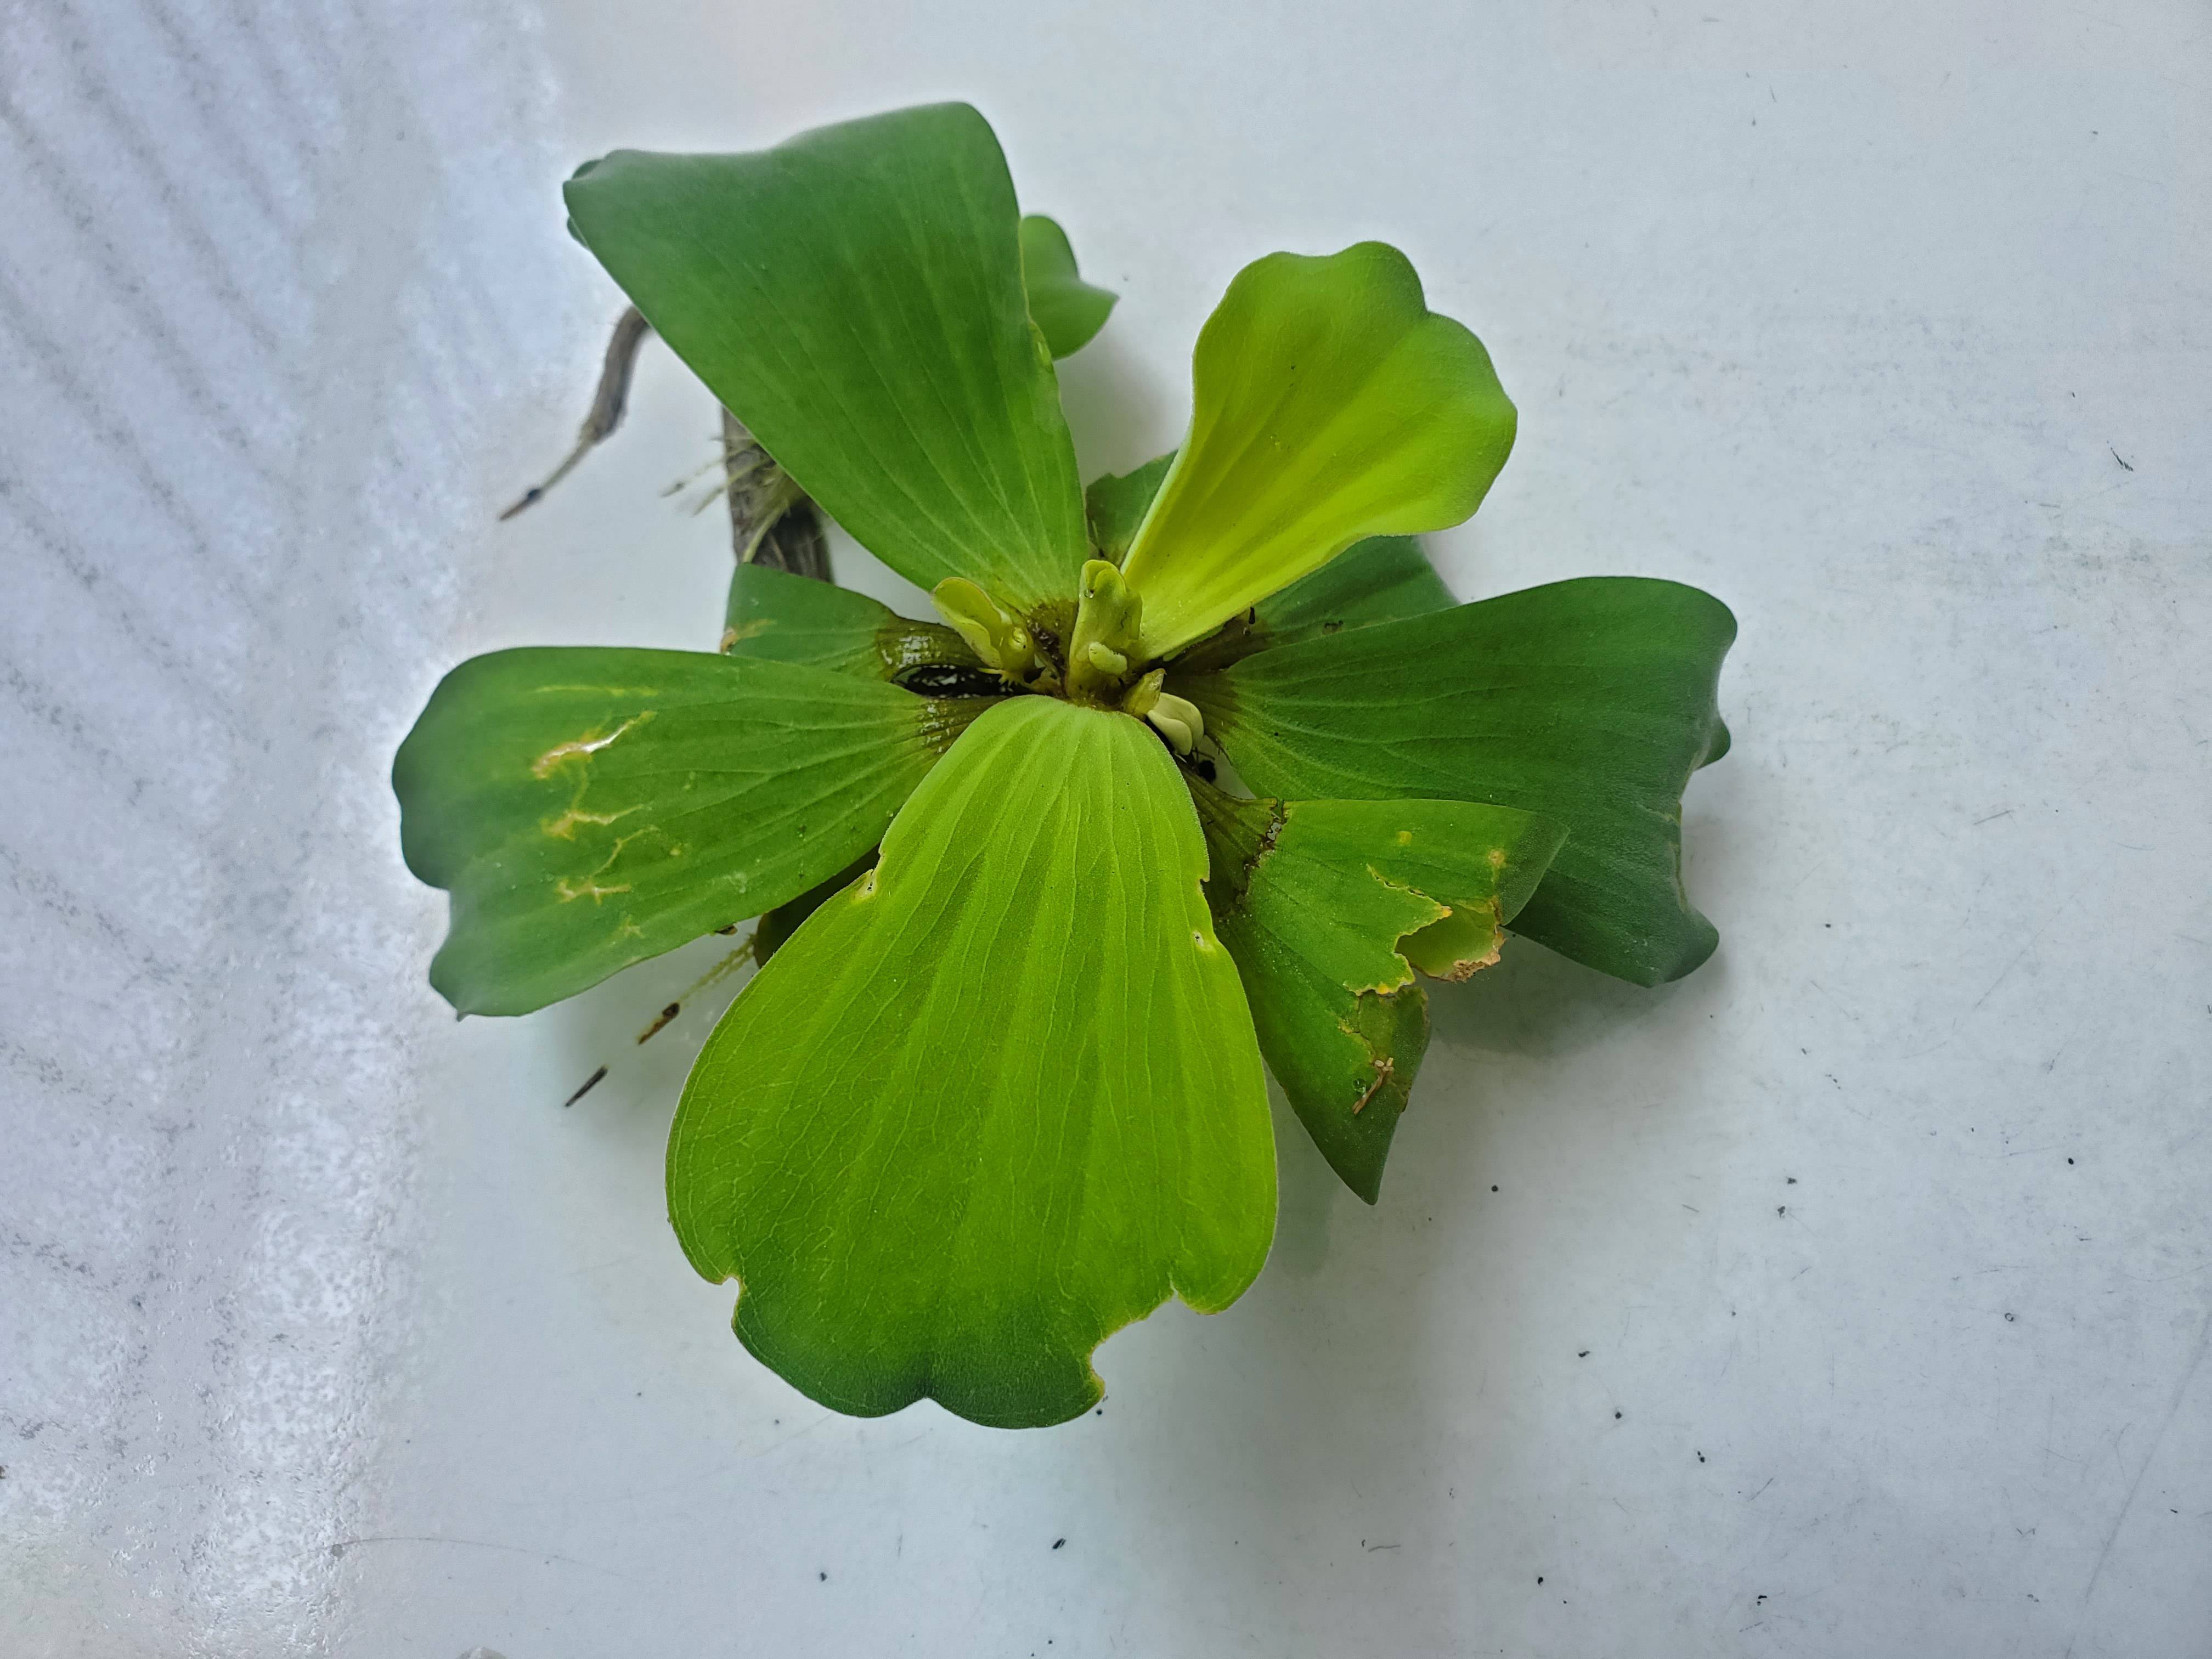
Species: Water Lettuce (Pistia stratiotes)